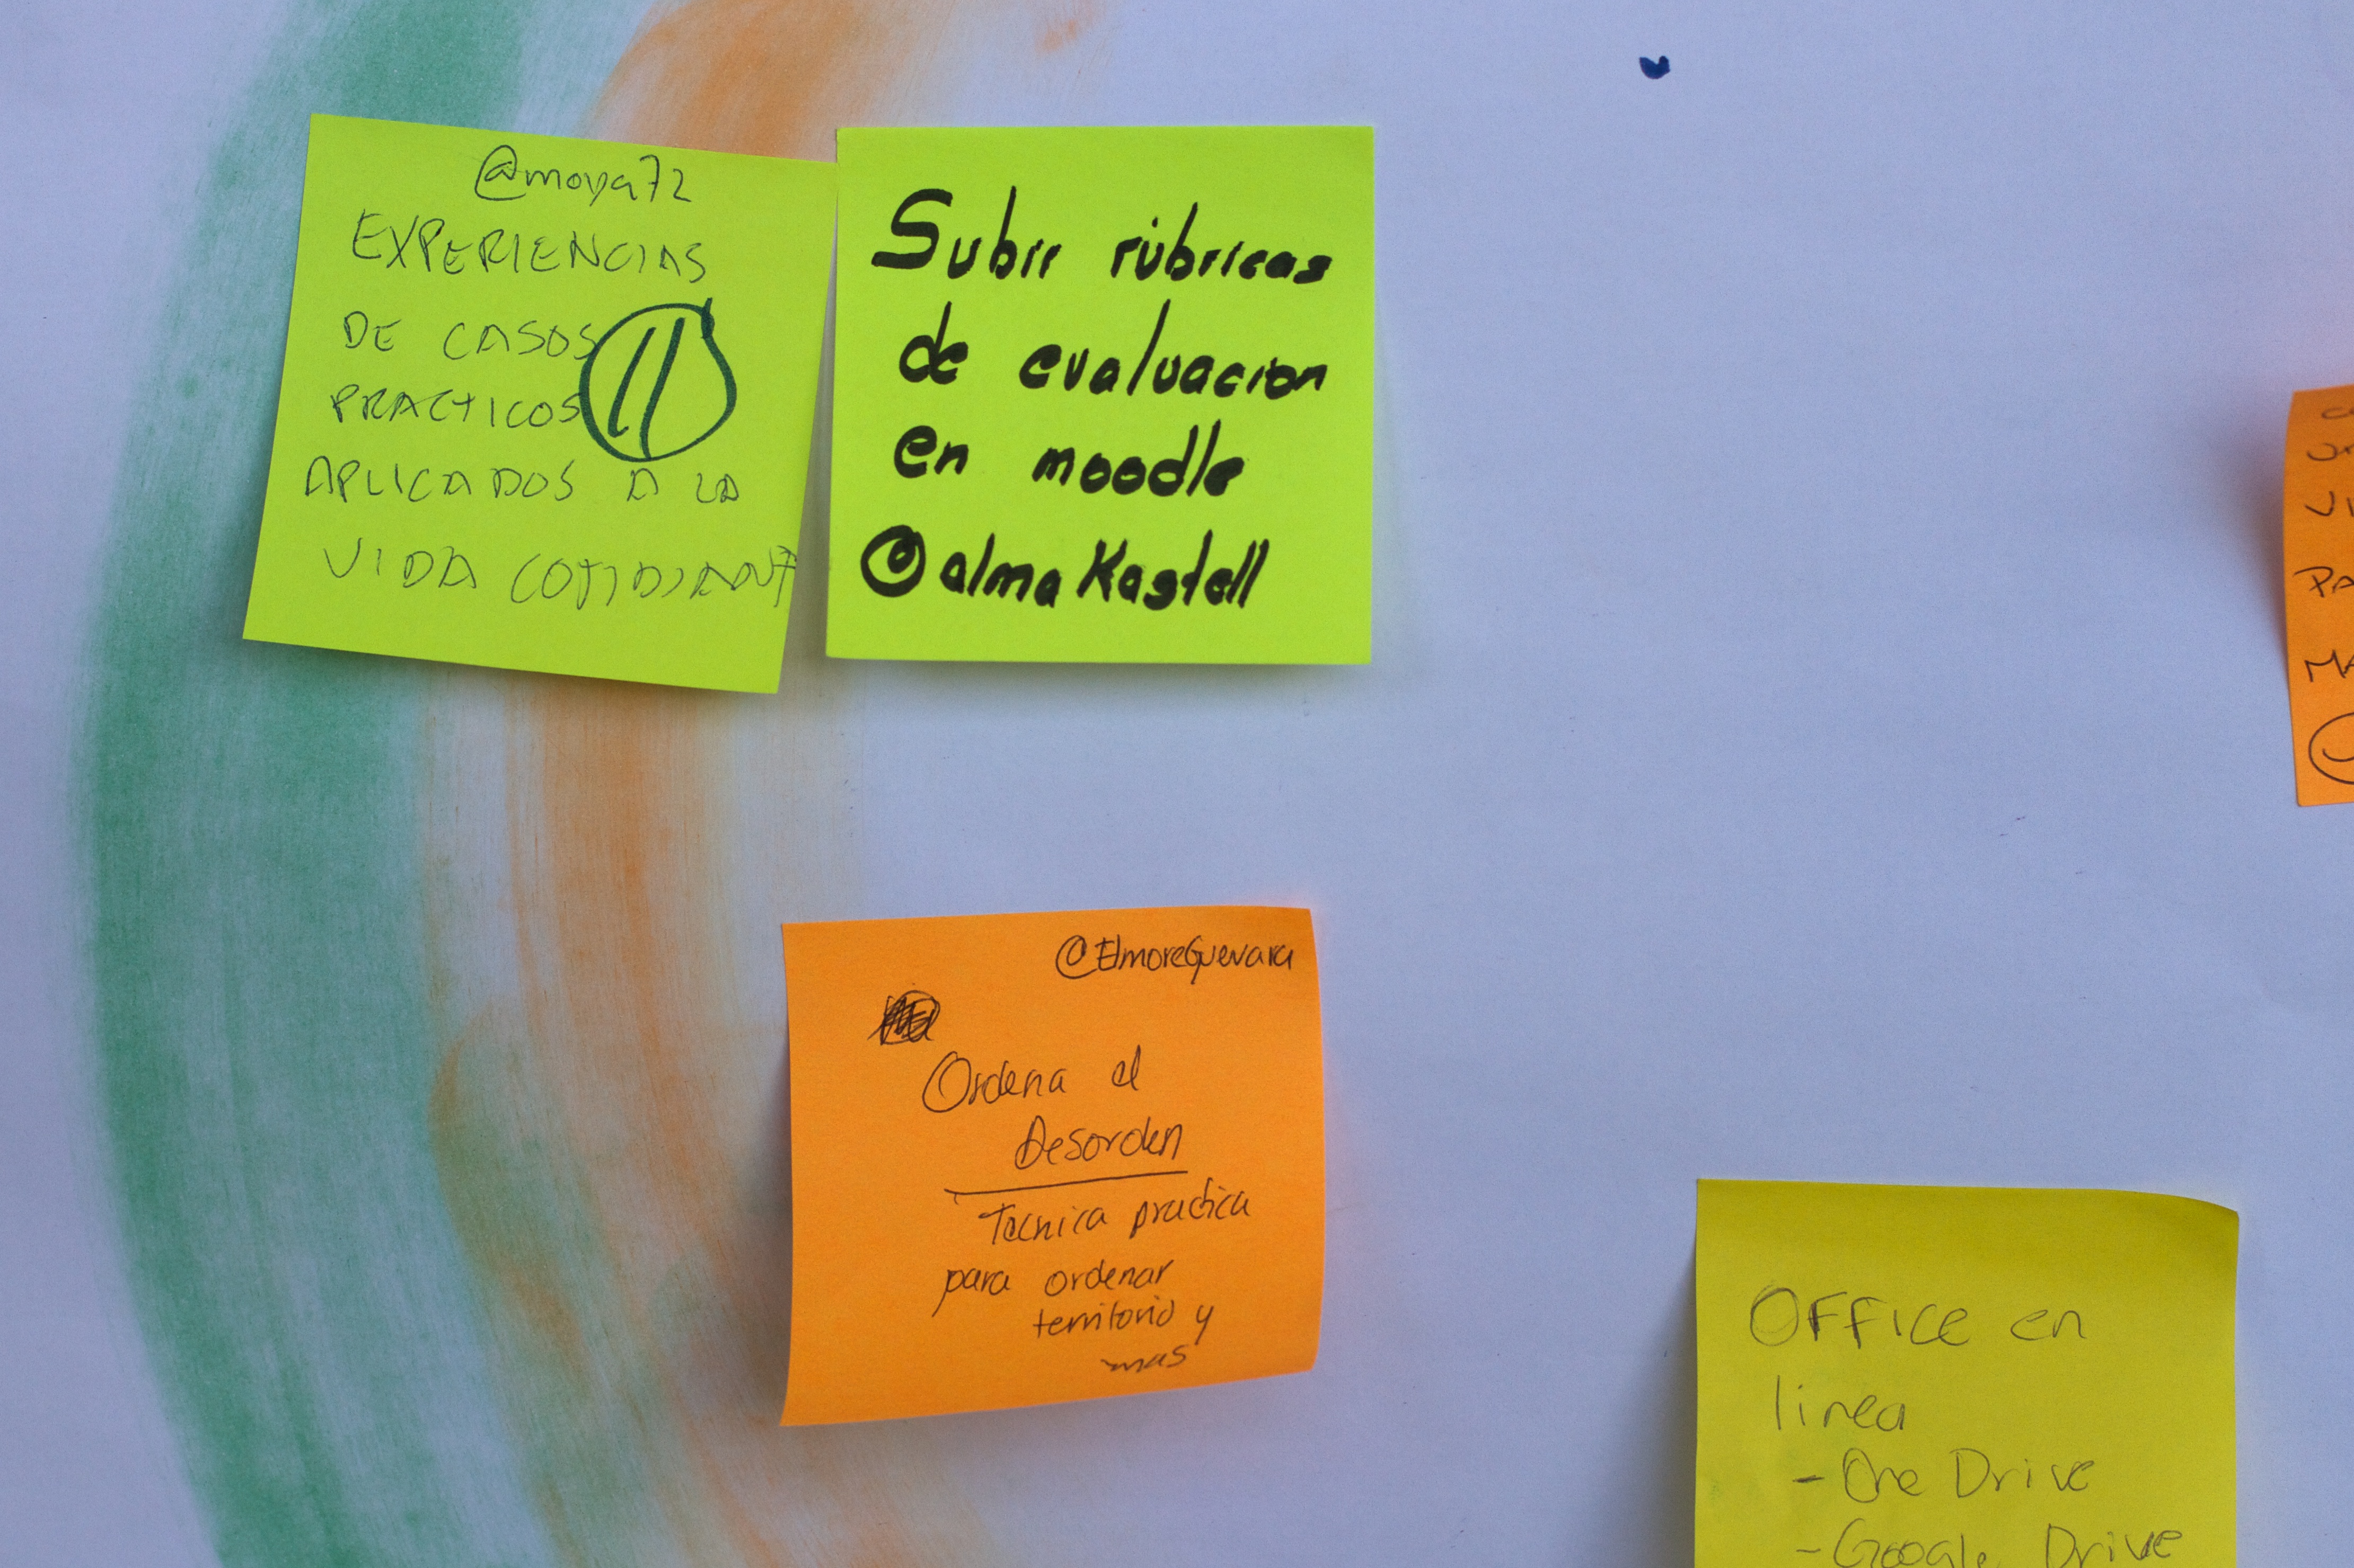
number, color, yellow, label, brand, product, font, text, udgagora